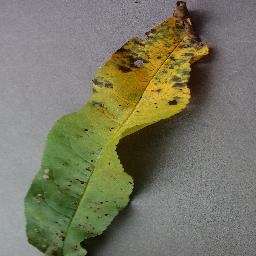
Label: Peach___Bacterial_spot